Unaizah

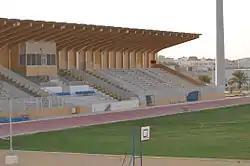
Department of Education Stadium

Unaizah is very active in terms of sports. Football is the most popular sport all over Saudi Arabia, and it is very popular in Unaizah, it is played in school's P.E. (i.e. Physical Education) lessons, and it is common to see a group of kids playing it in the streets.